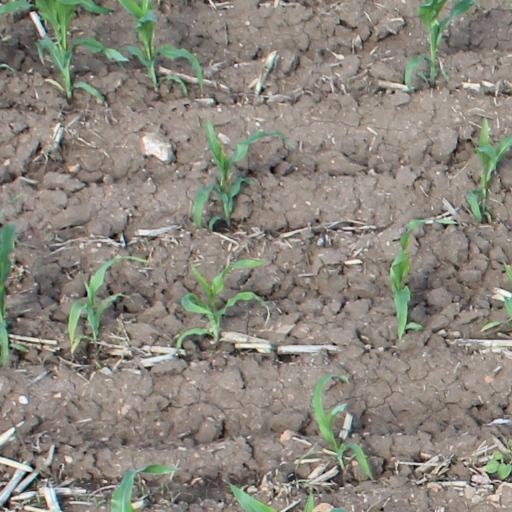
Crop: maize; corn